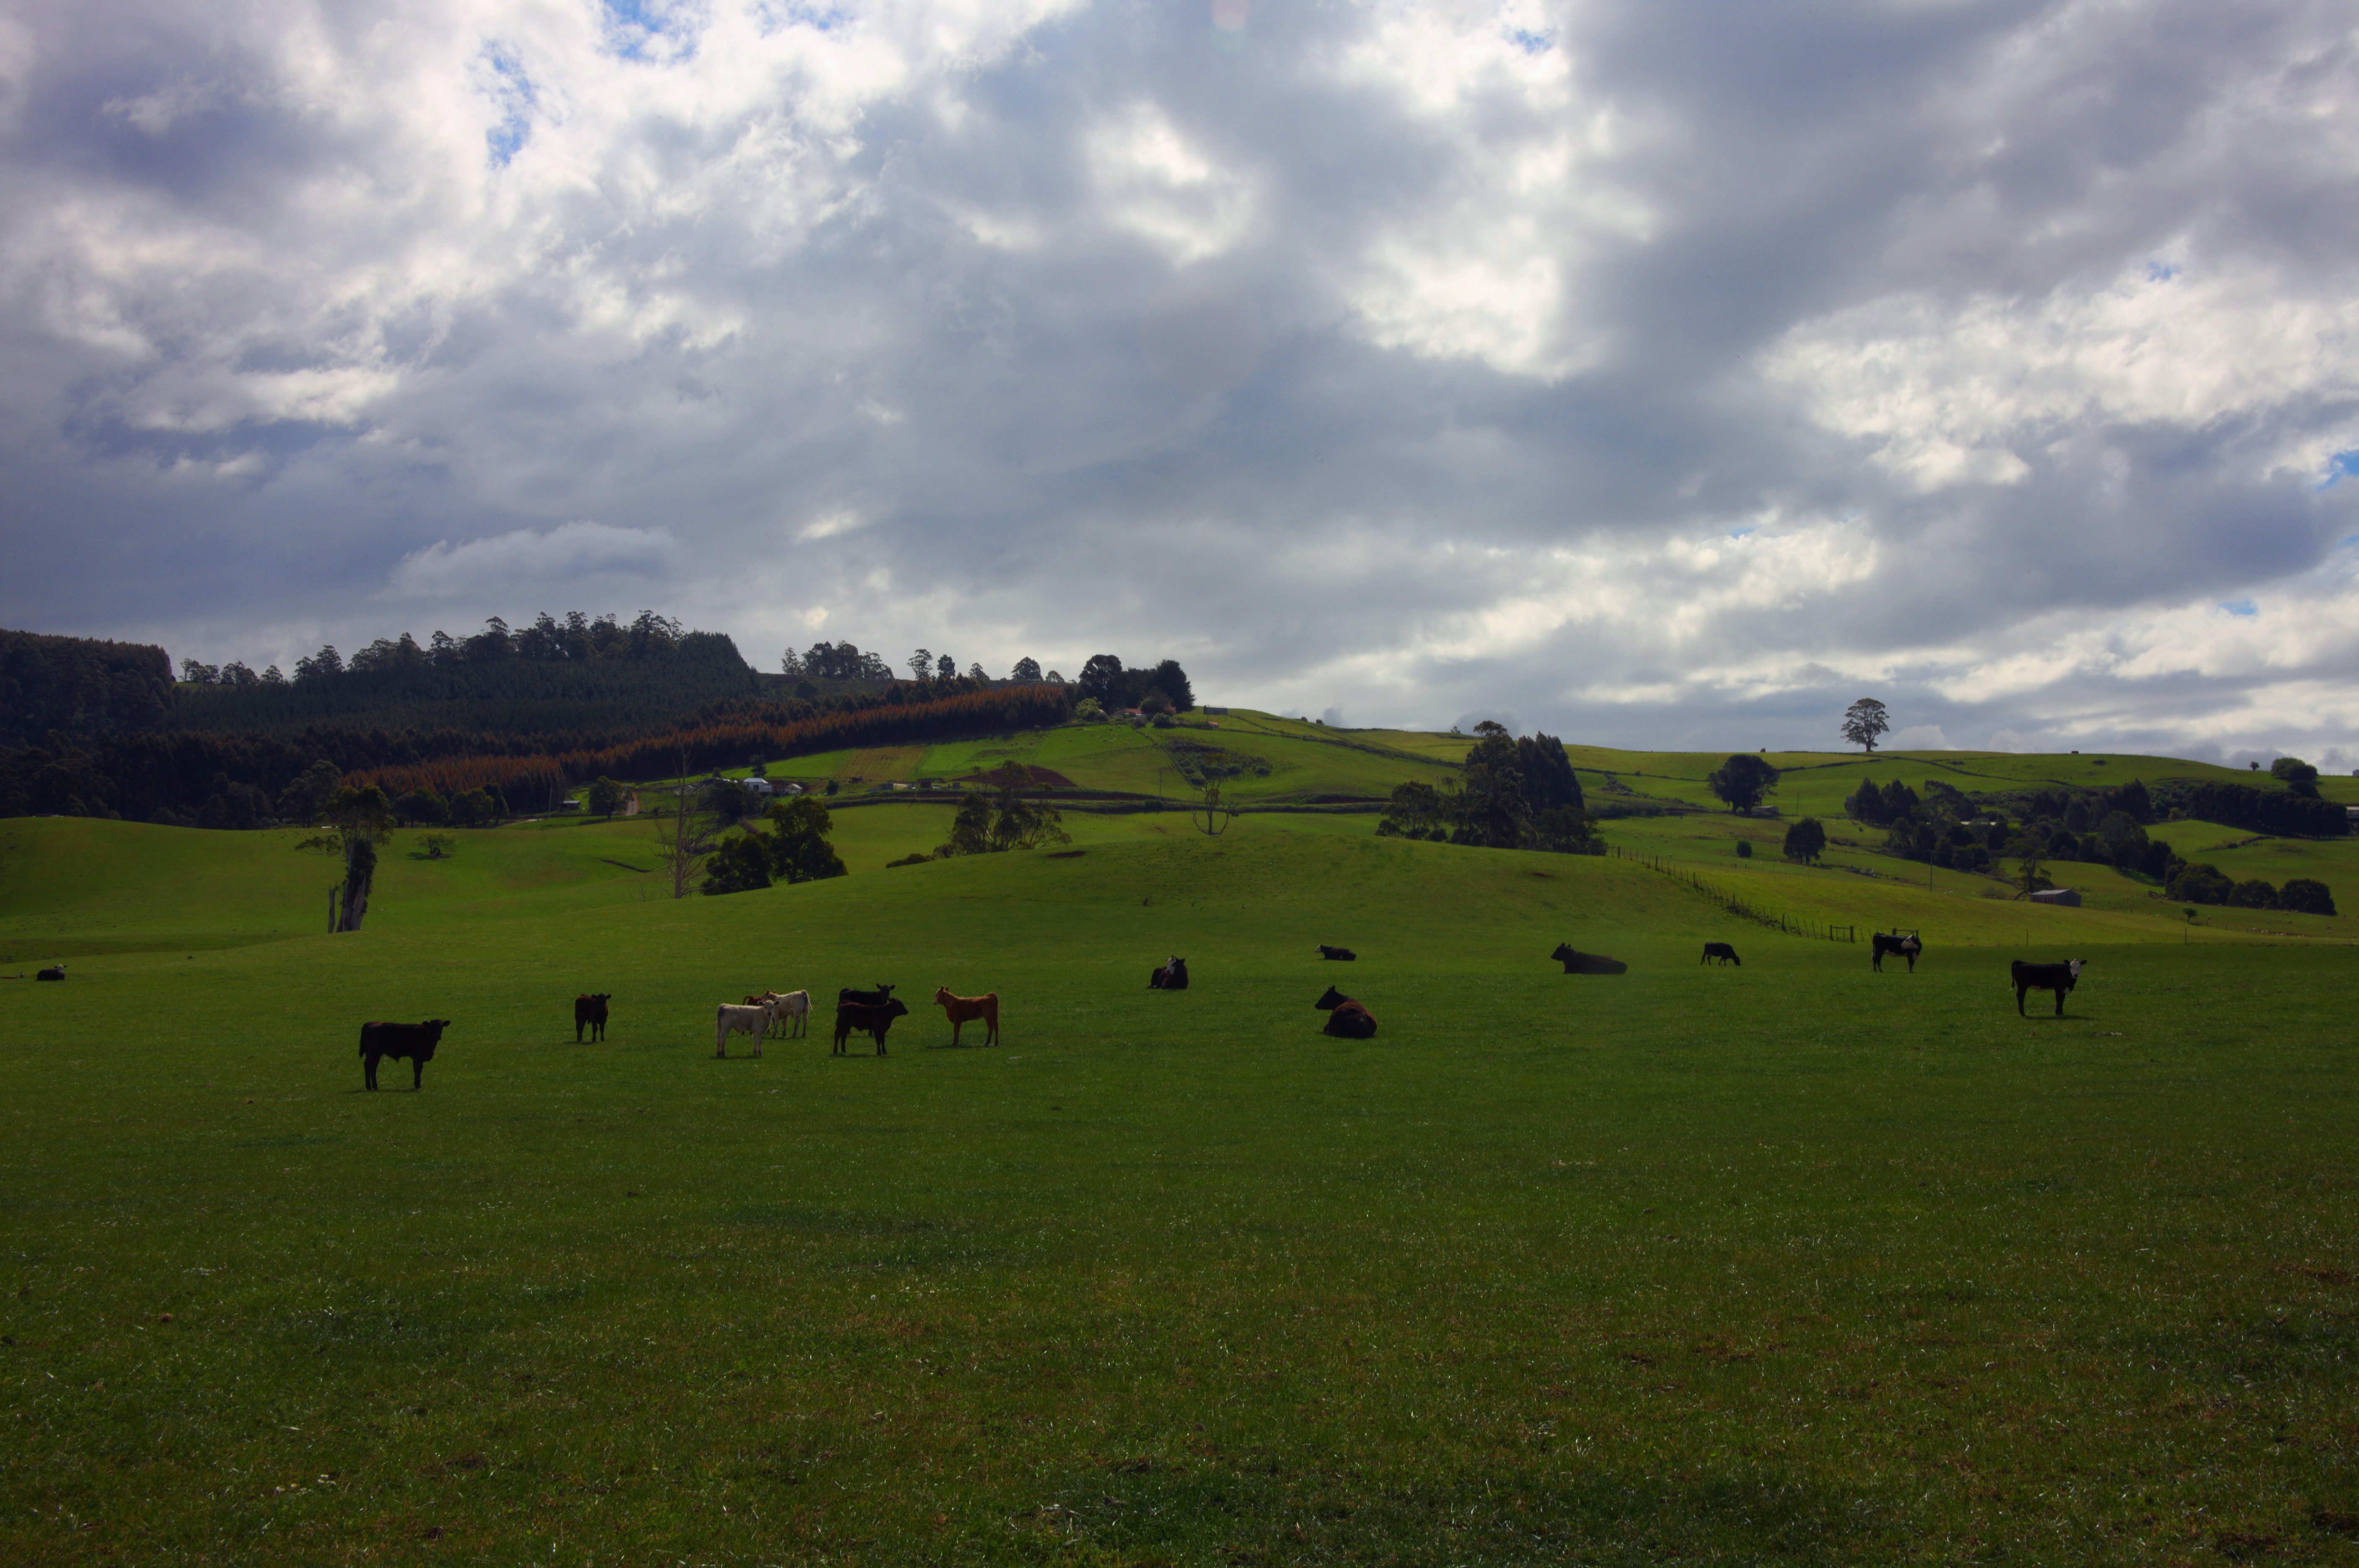
landscape, nature, grass, mountain, cloud, sky, field, farm, meadow, prairie, hill, pasture, grazing, agriculture, highland, plain, grassland, plateau, habitat, ecosystem, steppe, rural area, natural environment, geographical feature, mountainous landforms